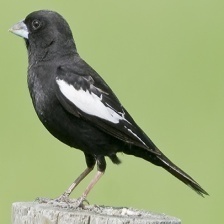
Species: LARK BUNTING
Scientific name: CALAMOSPIZA MELANOCORYS
ImageNet parent category: indigo_bunting